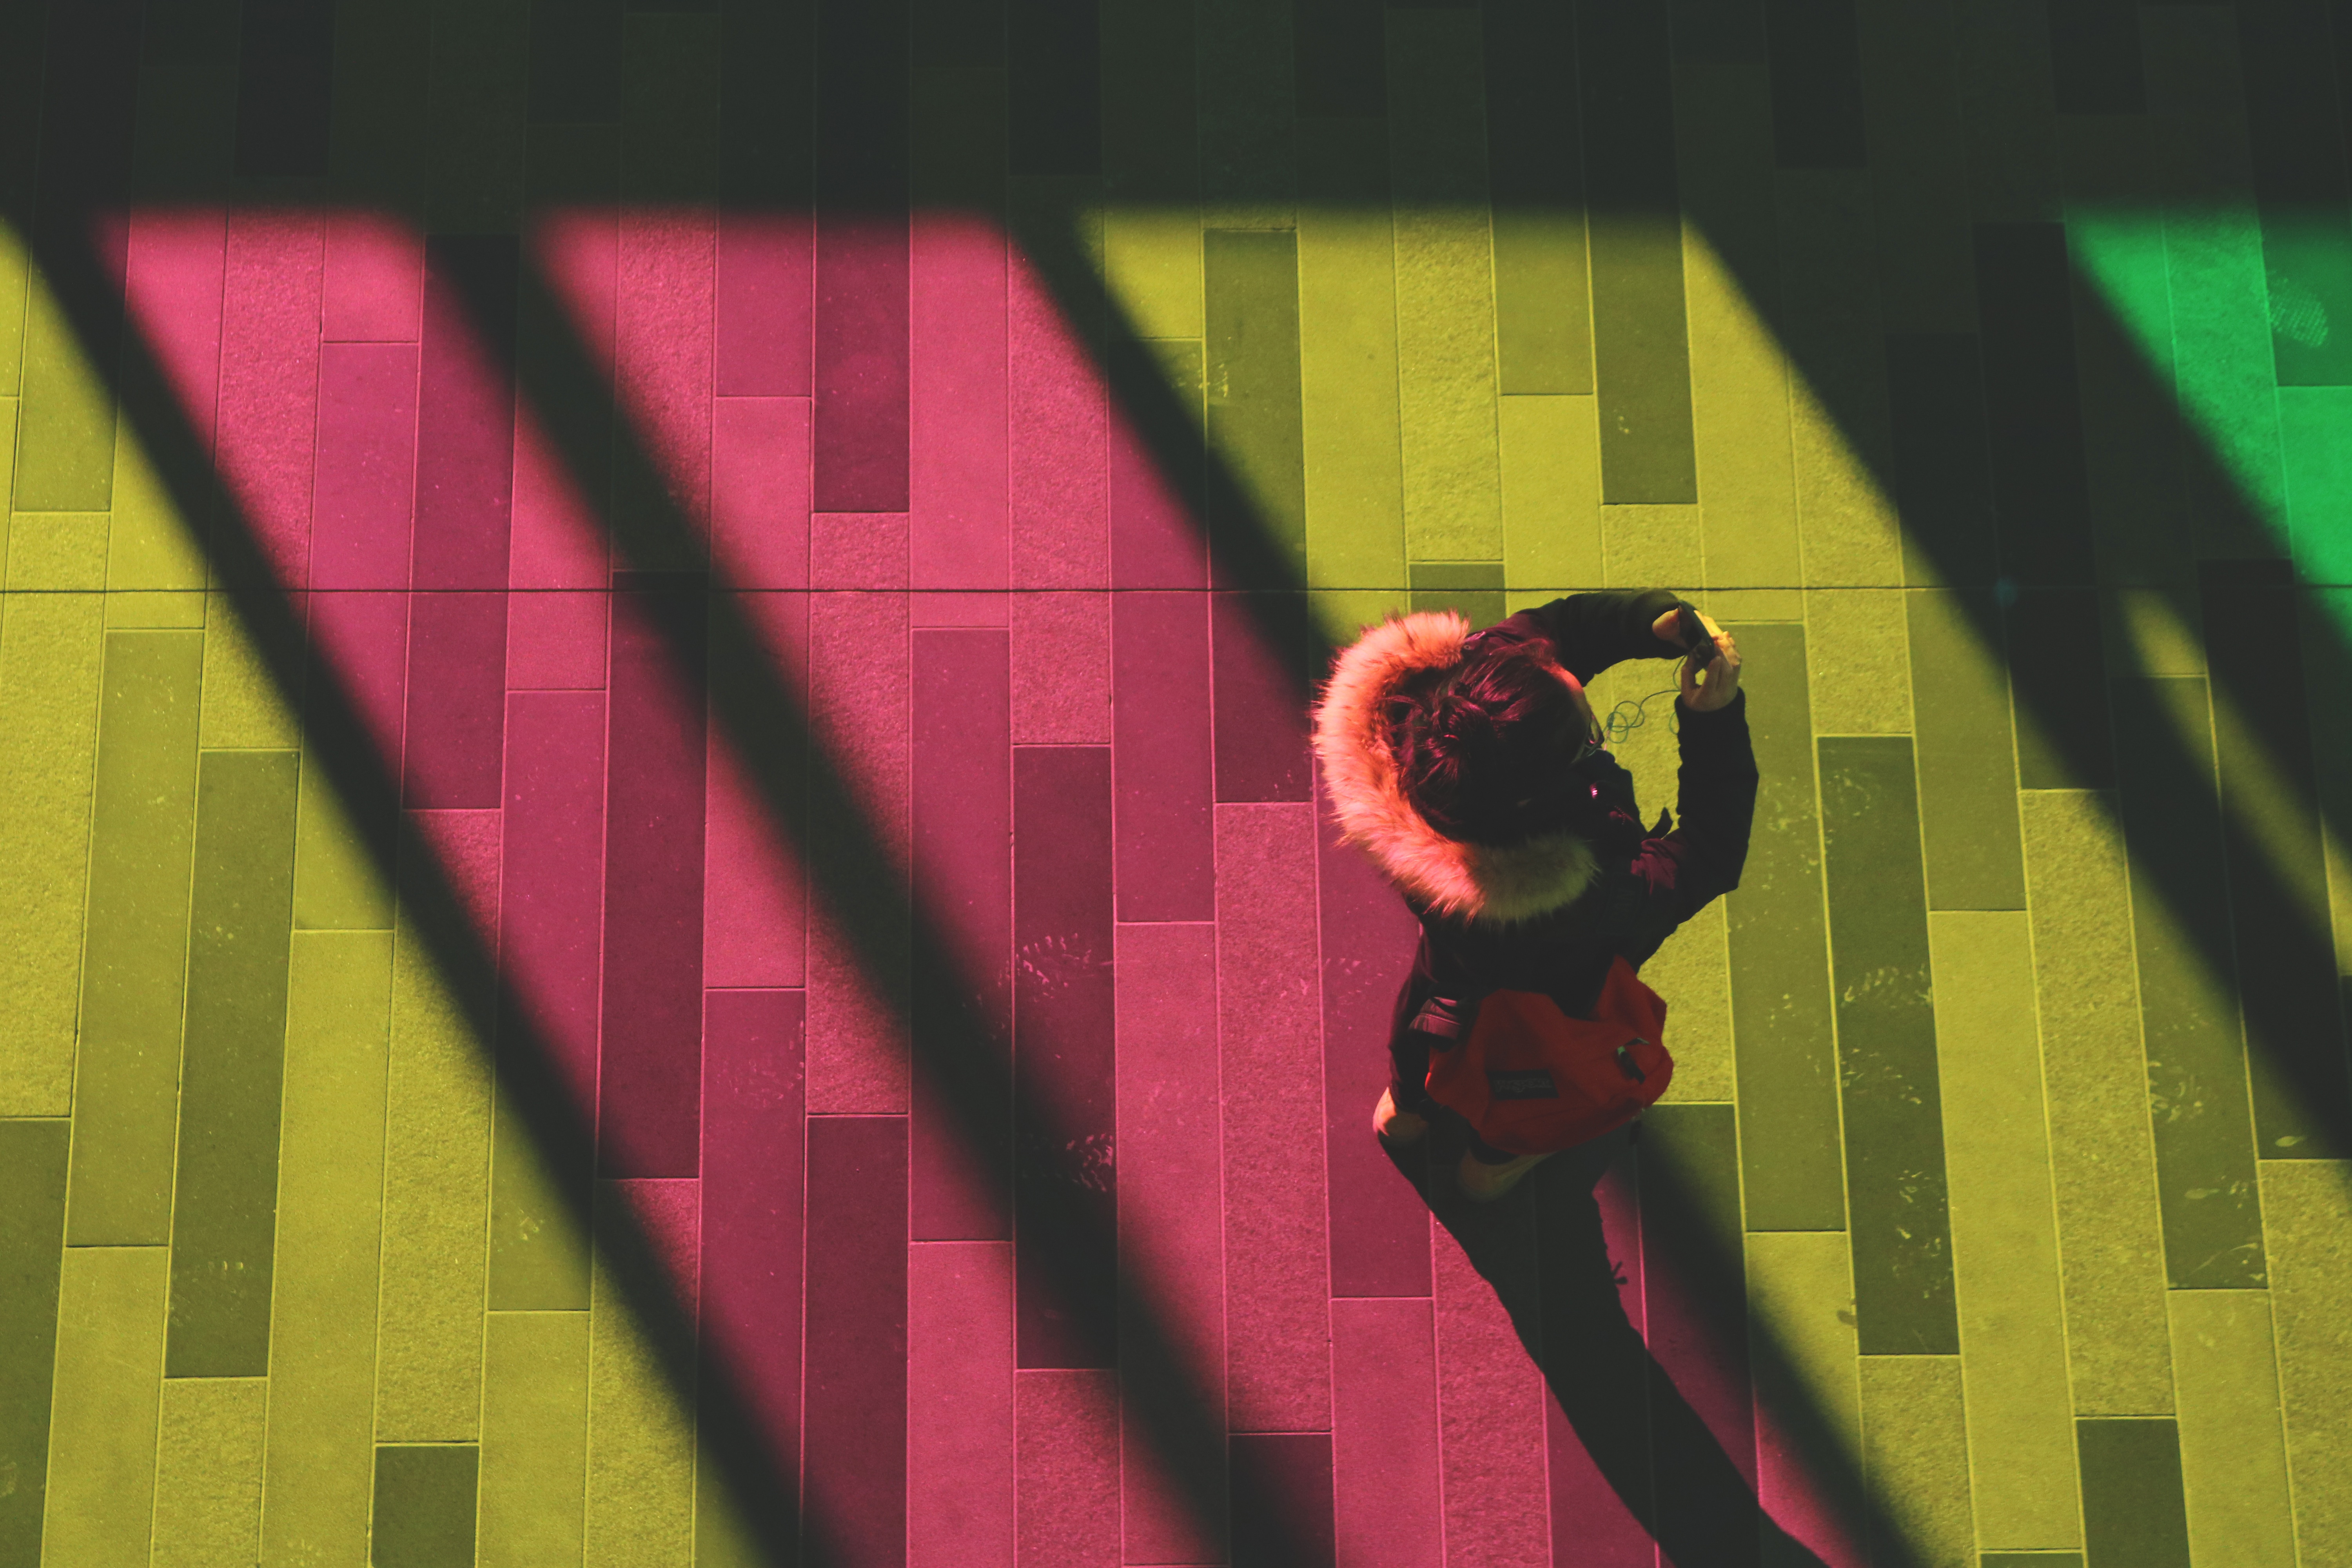
person, woman, number, green, red, phone, color, shadow, black, yellow, cell phone, art, shape, screenshot